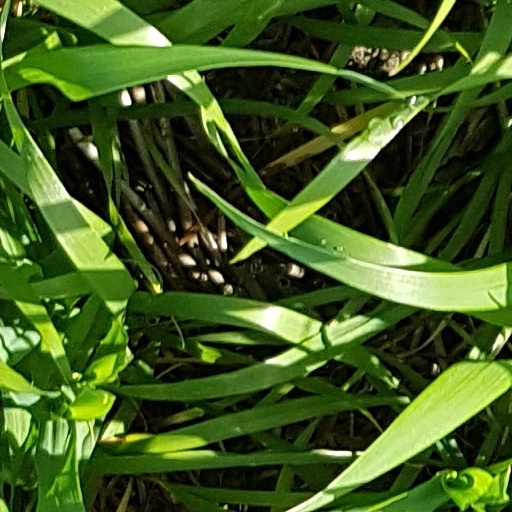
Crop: wheat